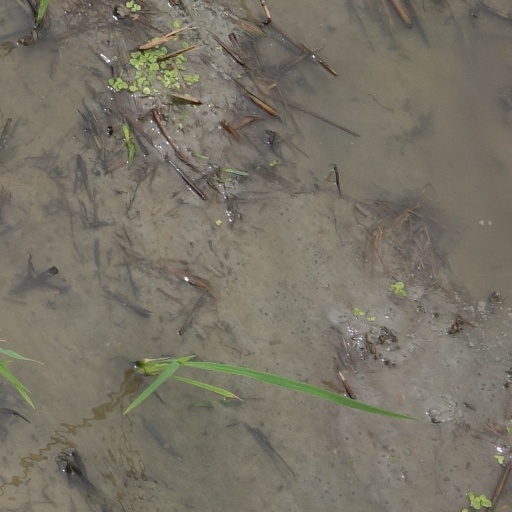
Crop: rice